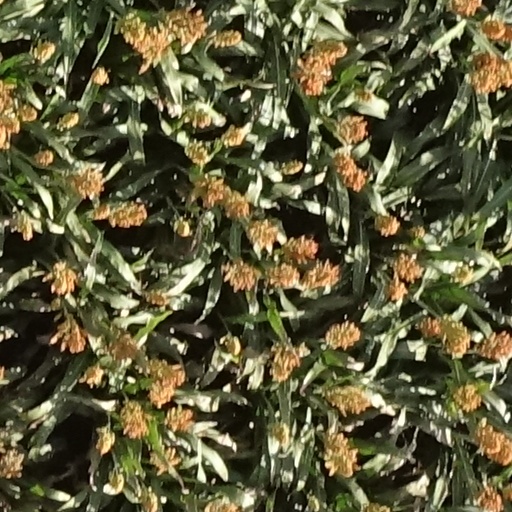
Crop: sorghum